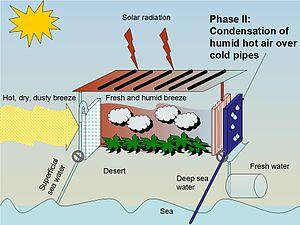
La serre à eau de mer est une technique qui permet la croissance des cultures dans les zones arides, en utilisant un serre, l'eau de mer et de l'énergie solaire. La technique implique le pompage de l'eau de mer dans un endroit aride et à l'utiliser pour refroidir et humidifier l'air. L'eau produite par le chauffage solaire de vapeur est alors condensée pour produire de l'eau. Enfin, l'air humidifié restant est expulsé de la serre et utilisé pour améliorer les conditions de croissance pour les plantes à l'extérieur. La technologie a été créée par l'inventeur britannique Charlie Patton au début des années 1990 et développée par sa compagnie en Angleterre, Seawater Greenhouse Ltd. L'eau salée plus concentrée peut être encore évaporée pour produire du sel et d'autres éléments, ou rejetée à la mer.